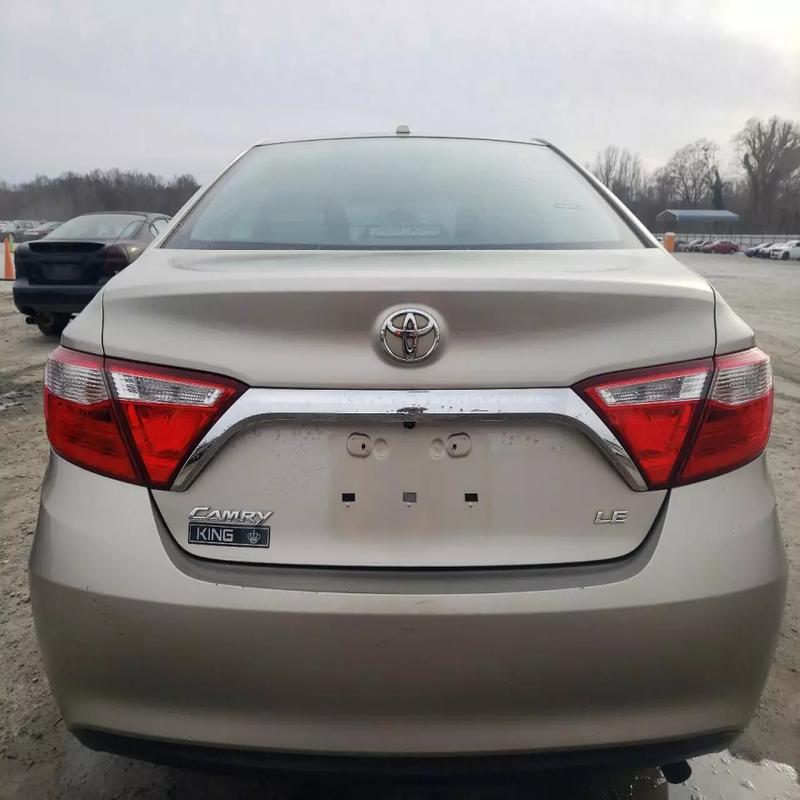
Aucun dommage détecté.
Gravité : aucun